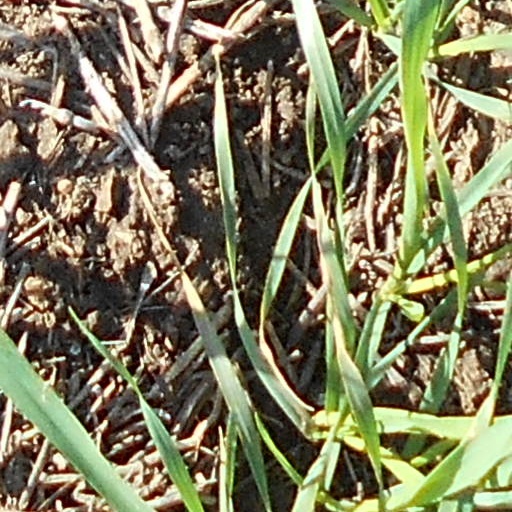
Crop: wheat